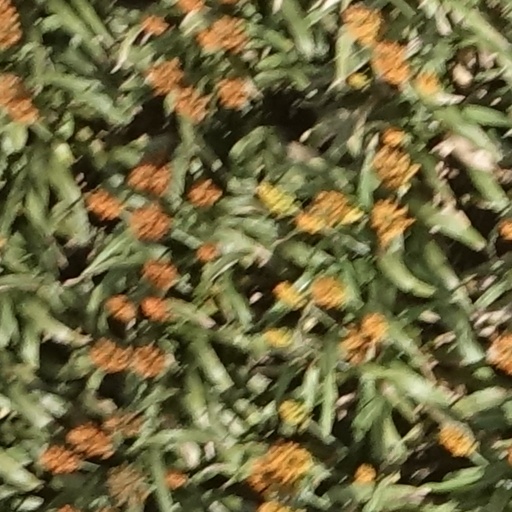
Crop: sorghum